Voyageurs

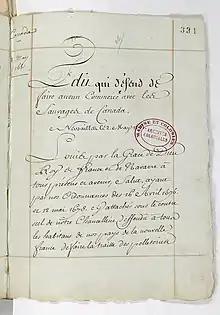
Photo of the Edict that King Louis XIV passed limiting who could participate in the fur trade

The early European fur trade with Indigenous peoples was not limited to beaver pelts. Beavers were not particularly valued and people preferred "fancy fur" or "fur that is used with or on the pelt". The fur trade was viewed as secondary to fishing during this era. The earliest North American fur trading did not include long-distance transportation of the furs after they were obtained by trade with the First Nations; it started with trading near settlements or along the coast or waterways accessible by ship. Soon, achieved business advantages by travelling further inland to trade. By 1681, the King of France decided to control the traders by publishing an edict that banned fur and pelt trading in New France.